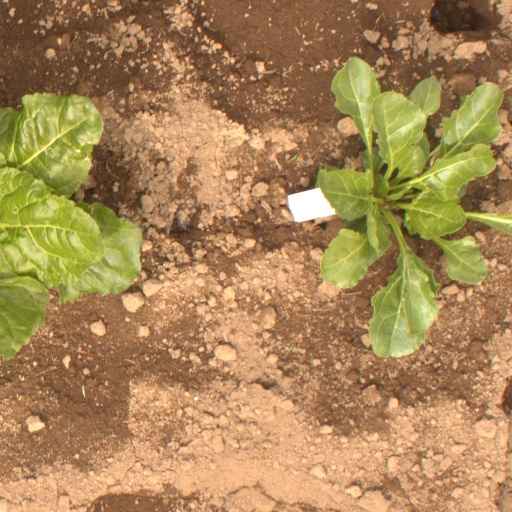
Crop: sugar beet